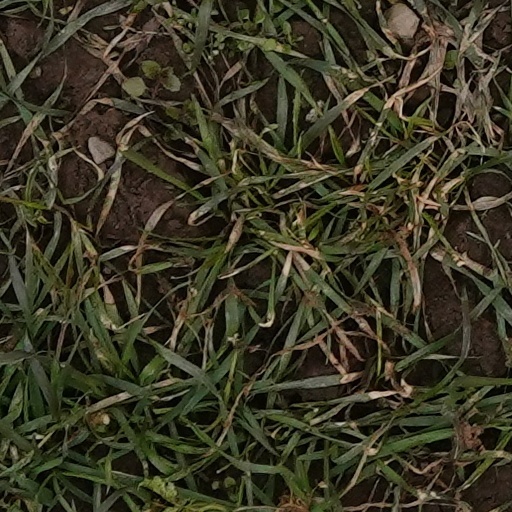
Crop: wheat